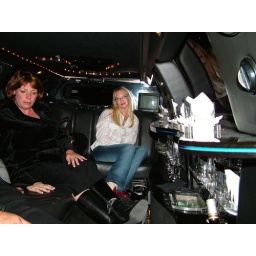
i am in a limo leaving cattle barons ball - note the cowboy boots....